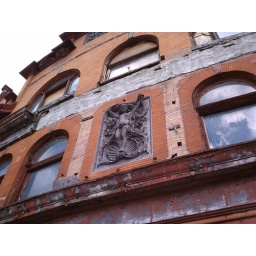
Next time you're walking down the street in Philadelphia, look up. You'll be amazed.